Chuck D

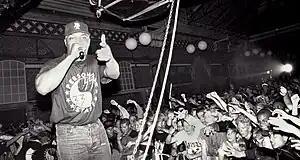
Chuck D in 1991

Ridenhour (using the nickname Chuck D) formed Public Enemy in 1985 with Flavor Flav. Upon hearing Ridenhour's demo track "Public Enemy Number One", fledgling producer/upcoming music-mogul Rick Rubin insisted on signing him to his Def Jam Records. Their major label releases were "Yo! Bum Rush the Show" (1987), "It Takes a Nation of Millions to Hold Us Back" (1988), "Fear of a Black Planet" (1990), "Apocalypse 91... The Enemy Strikes Black" (1991), the compilation album "Greatest Misses" (1992), and "Muse Sick-n-Hour Mess Age" (1994). They also released a full-length album soundtrack for the film "He Got Game" in 1998.